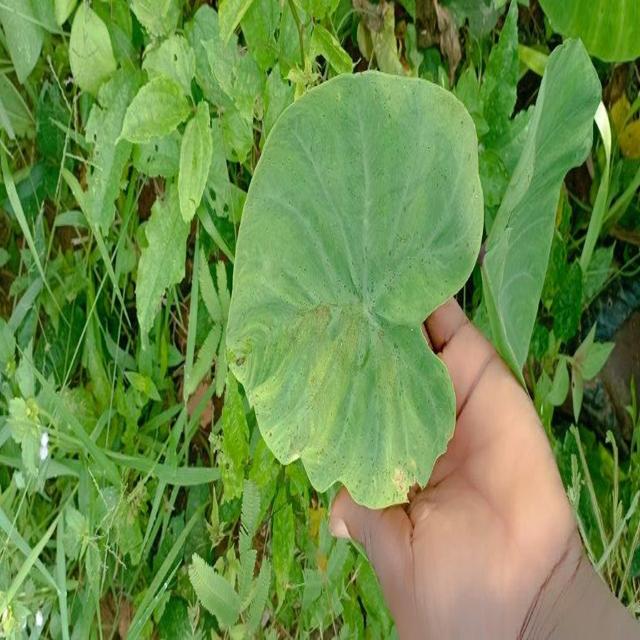
Label: Early_Blight